Anil Kumar Gupta (scientist)

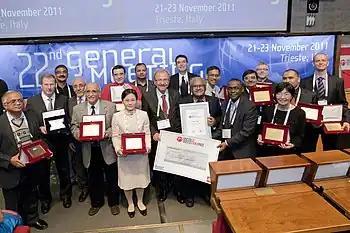
Gupta at the 22nd annual meeting of The World Academy of Sciences in Trieste, Italy

With a focus on the Indian monsoon, Dr. Gupta has contributed to the fields of micropaleontology, paleoclimatology, and paleoceanography, with special reference to the Indian monsoon system. Dr. Gupta assisted in the publication of "Inventory of Glacial Lakes of Uttarakhand". Over 176 of his articles have been published in journals such as "Nature", "Science", "Nature Geoscience", "Scientific Reports", "Geology", "Geophysical Research Letters", and "Palaeo3".